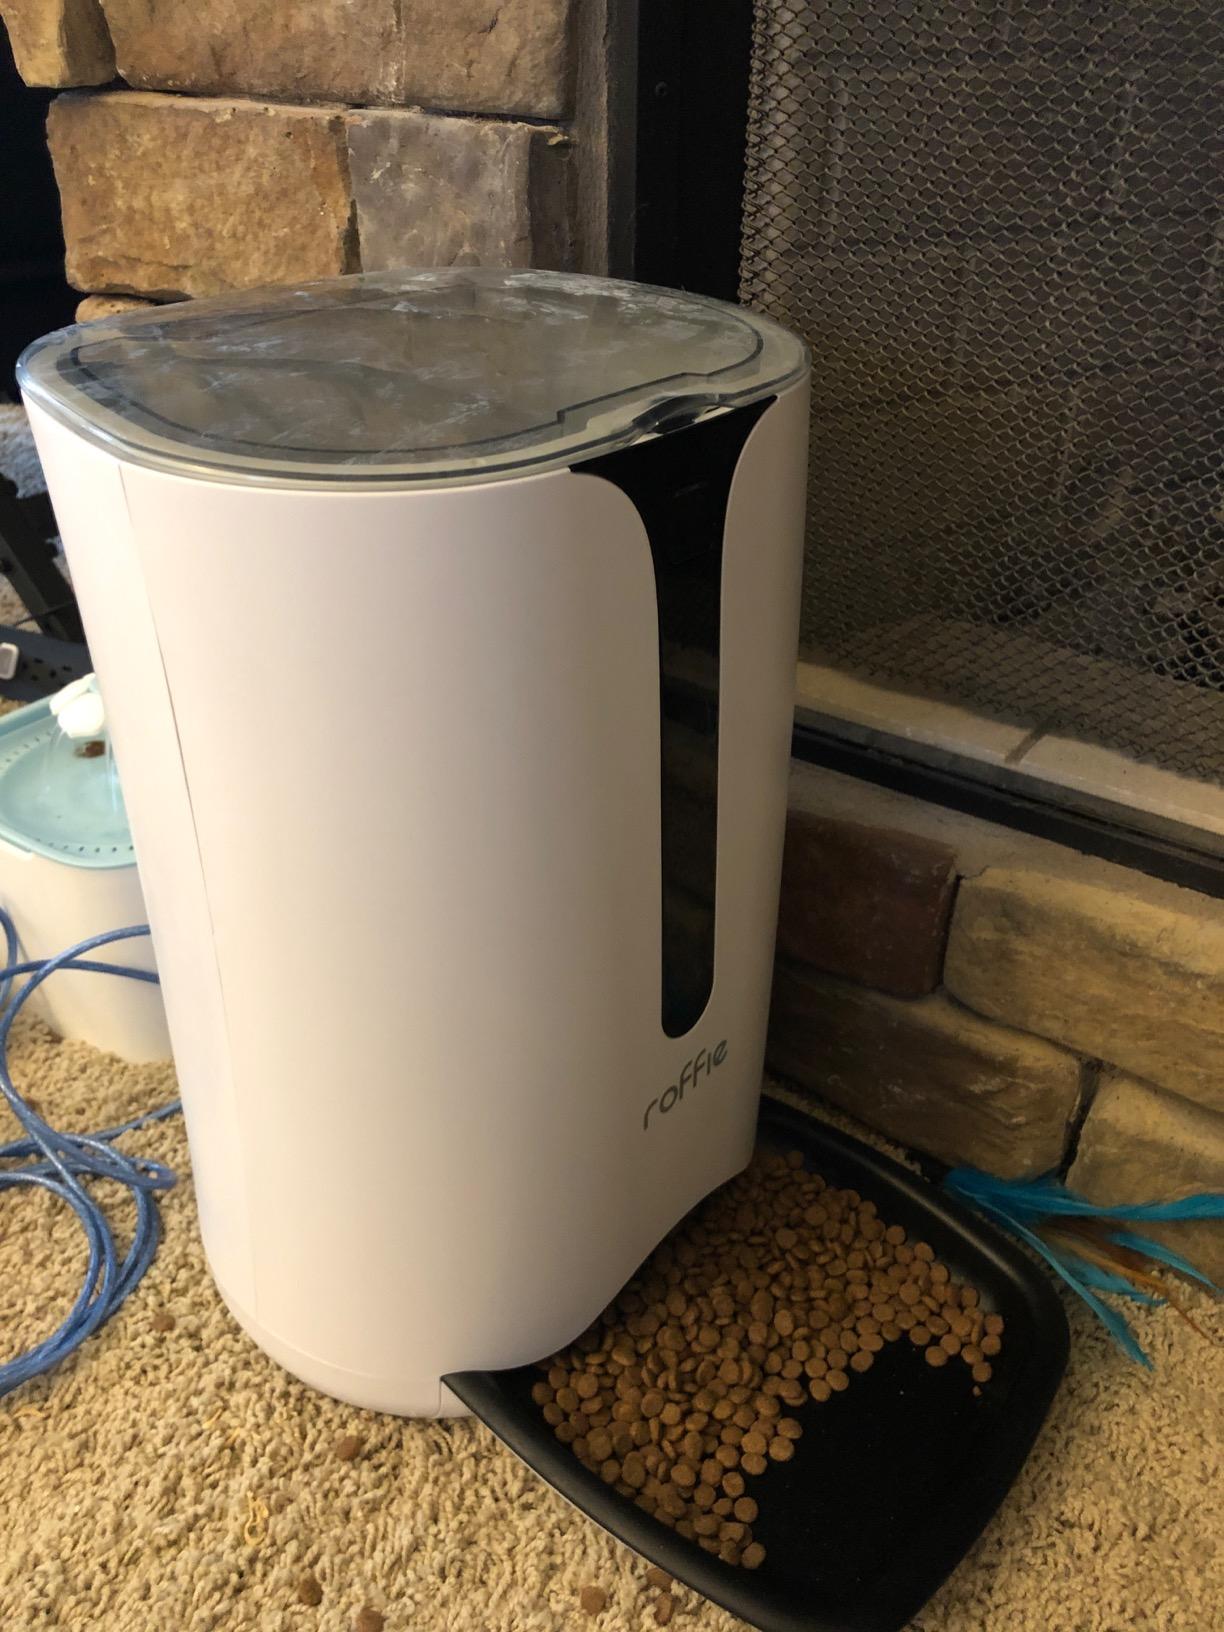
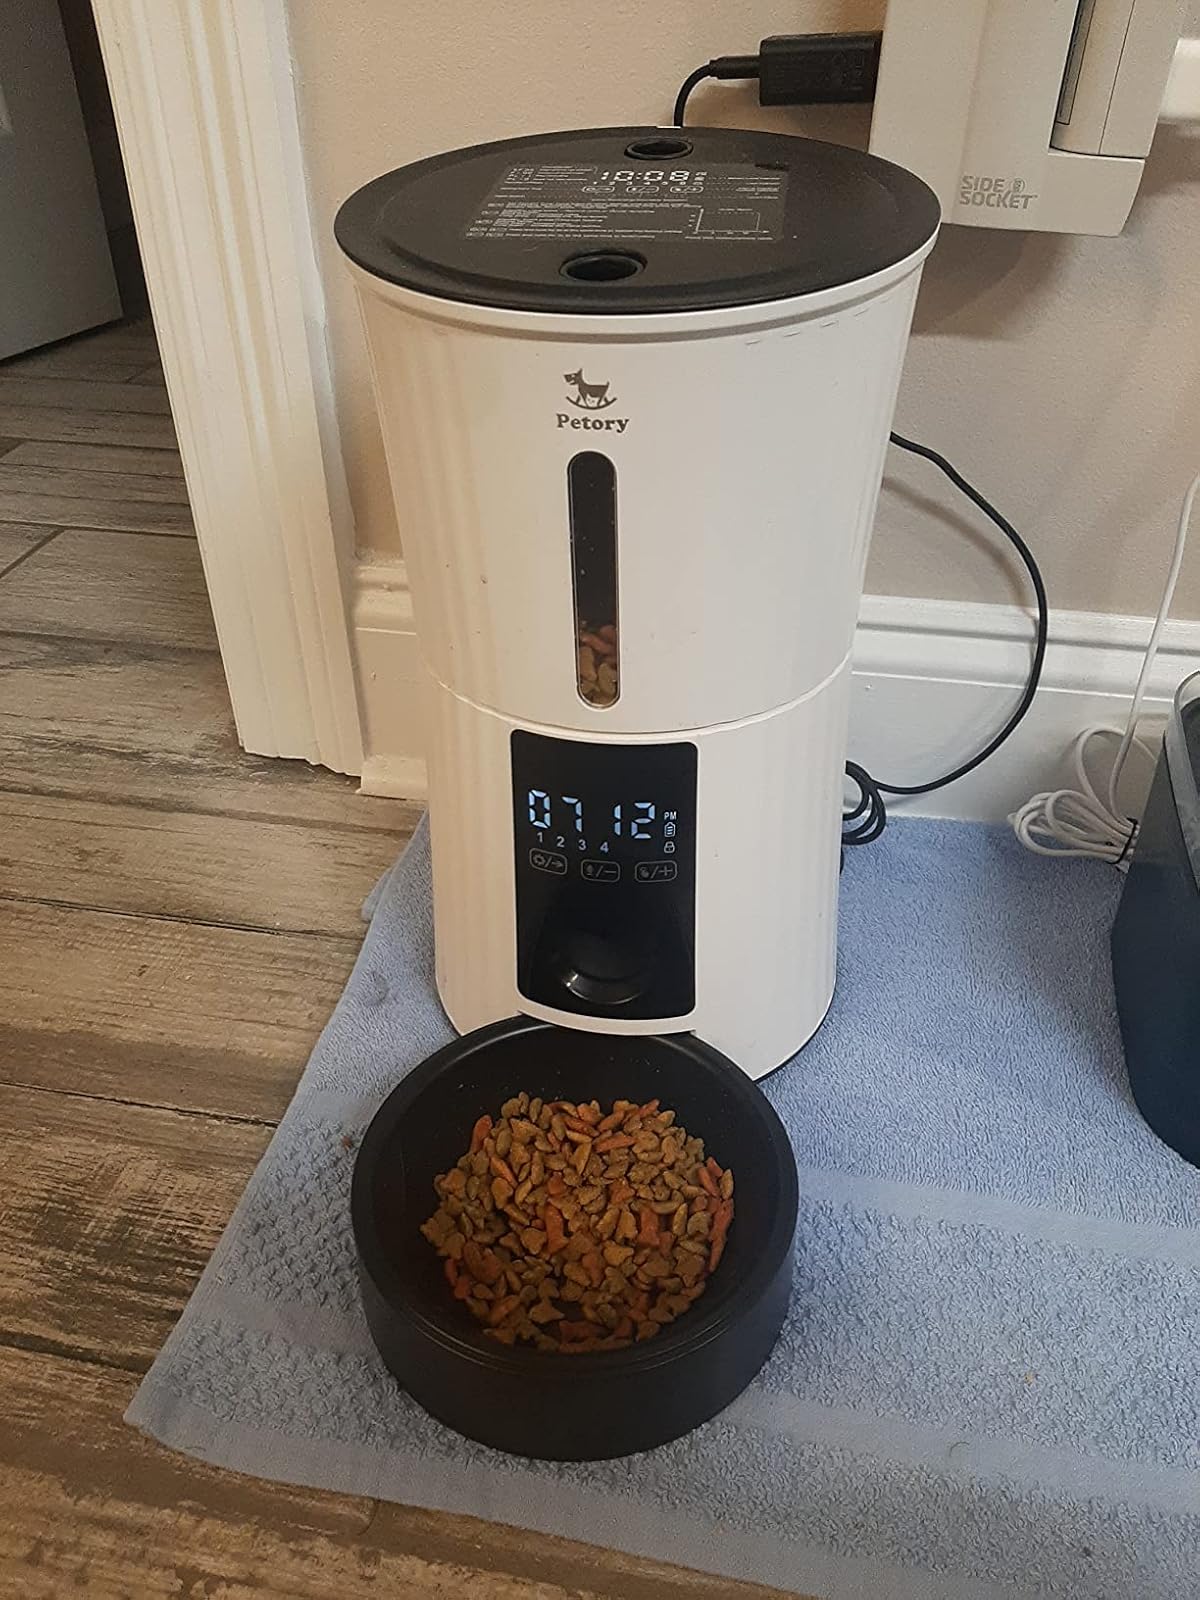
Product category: items_feeder
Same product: no